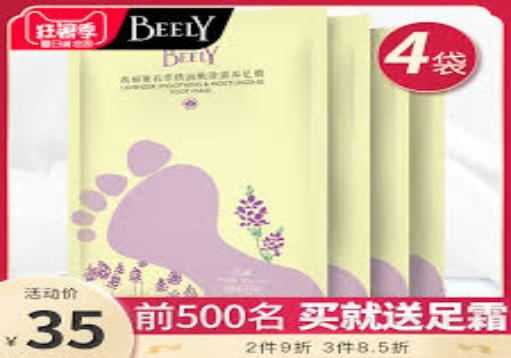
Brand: BEELY
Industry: Necessities